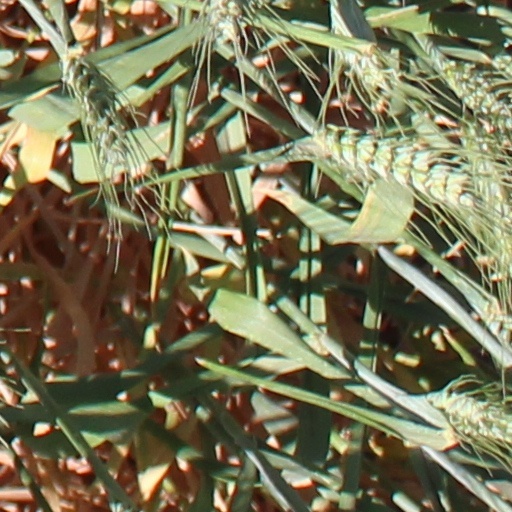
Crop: wheat